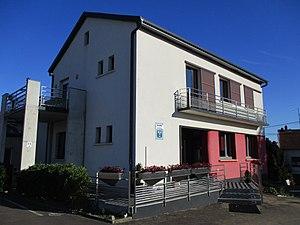
Mairie de Heining-lès-Bouzonville.
Heining-lès-Bouzonville est une commune française située dans le département de la Moselle et le bassin de vie de la Moselle-Est, en région Grand Est. L'ancienne commune de Schreckling est réunie à Leyding en 1810, Leyding et Lognon à Heining en 1830, qui devient Heining-lès-Bouzonville en 1947.